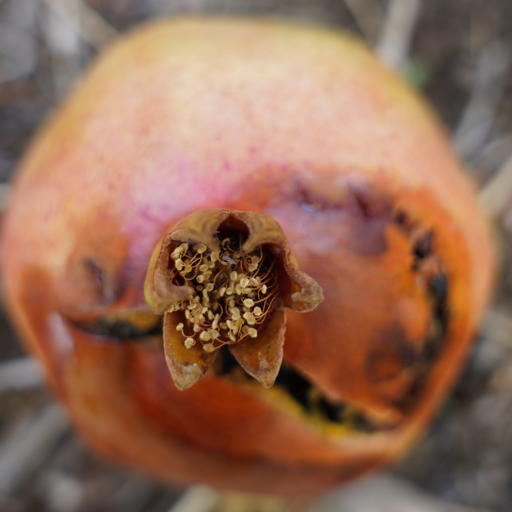
Label: Colletotrichum spp